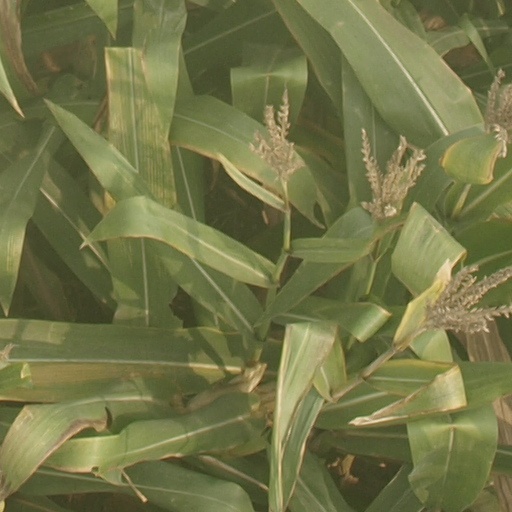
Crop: maize; corn